Timeline of Rob Ford crack video scandal

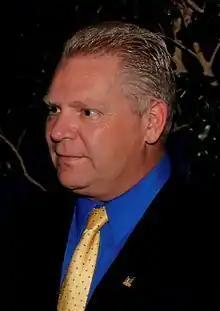
Councillor Doug Ford, 2011.

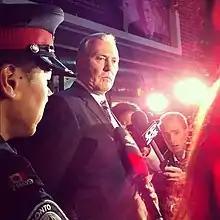
Chief Blair spoke regarding released documents. He is seen here in June 2012.

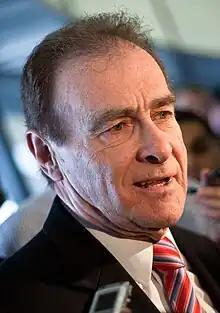
Councillor Kelly, 2012

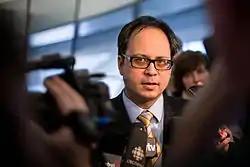
Councillor Denzil Minnan-Wong, in 2012.

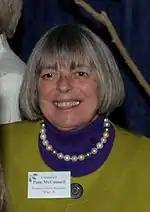
Councillor Pam McConnell, 2011.

Twenty office staff reported to Rob Ford on May 16, 2013. In the months following the report of the video, eleven staff left his office and were replaced. On November 19, eleven of the current staff were transferred to the deputy mayor's office.